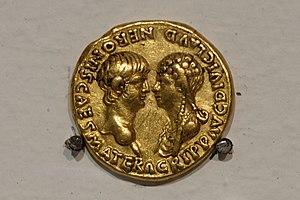
Aureus de Néron D/ AGRIP AVG DIVI CLAVD NERONIS CAES MATER Buste d'Agrippine, épouse du divin Claude, mère de Néron R/ NERONI CLAVD DIVI F CAES AVG GERM IMP TR P EX S C dans une couronne de chêne Musée des beaux-Arts de Lyon, inv. X 618-14
Claude, un empereur au destin singulier est une exposition sur l'empereur Claude qui se déroule du 1ᵉʳ décembre 2018 au 4 mars 2019 au musée des Beaux-Arts de Lyon. Elle présente une vision renouvelée du personnage par rapport aux poncifs développés par ses contemporains et relayés durant des siècles.
Le Trésor de Lentilly est un ensemble d'environ 210 monnaies d'or, des aurei romains, découvert en mars 1866 sur la commune de Lentilly. Il représente la trouvaille monétaire la plus importante dans la région Rhône-Alpes tant par son volume que part la qualité des monnaies, antérieurement aux guerres civiles suivant la chute de Néron.